Cloisonné

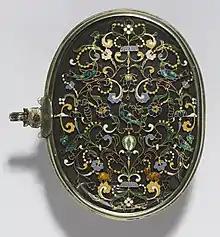
French 16th-century mirror-back, with cloisonné/plique-à-jour backed onto glass or rock crystal

In medieval Western Europe cloisonné enamel technique was gradually overtaken by the rise of champlevé enamel, where the spaces for the enamel to fill are created by making recesses (using various methods) into the base object, rather than building up compartments from it, as in cloisonné. This happened during the 11th century in most centres in Western Europe, though not in Byzantium; the Stavelot Triptych, Mosan art of around 1156, contains both types, but the inner cloisonné sections were probably gifts from Constantinople. Champlevé allowed increased expressiveness, especially in human figures, and was also cheaper, as the metal base was usually just copper and if gold was used, it was generally to gild surrounding bare metal. In turn champlevé was replaced by the 14th or 15th century by painted enamels, once techniques were evolved that allowed the enamel to be painted onto a flat background without running. Limoges enamel was a great centre for both types.